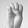
ASL letter: E